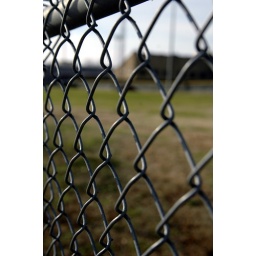
Chain link fence near the baseball field at Little Rock Central High School